Henry VI of England

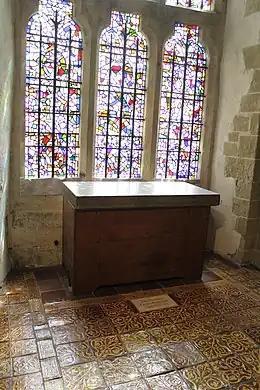
The Wakefield Tower in the Tower of London, which is treated as Henry VI's place of death for ceremonial purposes

Queen Margaret, exiled in Scotland and later in France, was determined to win back the throne on behalf of her husband and her son, Edward of Westminster. By herself, there was little she could do. However, eventually, Edward IV fell out with two of his main supporters: Richard Neville, Earl of Warwick, and his own younger brother George, Duke of Clarence. At the urging of King Louis XI of France they formed a secret alliance with Margaret. After marrying his daughter Anne Neville to Henry and Margaret's son, Warwick returned to England, forced Edward IV into exile, and restored Henry VI to the throne on 3 October 1470; the term "readeption" is still sometimes used for this event. However, by this time, years in hiding followed by years in captivity had taken their toll on Henry. Warwick and Clarence effectively ruled in his name.